Barley tea

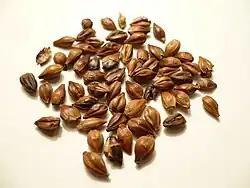
Roasted barley grains

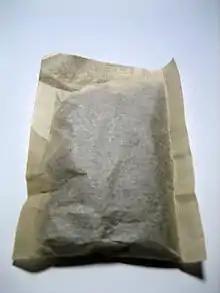
A tea bag for a jar of barley tea

The tea can be prepared by boiling roasted unhulled barley kernels in water or brewing roasted and ground barley in hot water. In Japan, tea bags containing ground barley became more popular than the traditional barley kernels during the early 1980s and remain the norm today. The tea is also available prepackaged in PET bottles.